Sapsucker

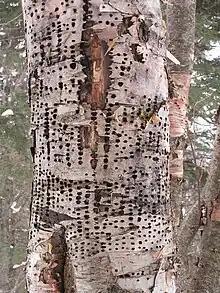
Holes left by a sapsucker

As their name implies, sapsuckers feed primarily on the sap of trees, moving among different tree and shrub species on a seasonal basis. Insects, especially those attracted to the sweet sap exuding from sap holes, are often captured and fed to the young during the breeding season. The most easily recognized sap holes are found in birch trees during the breeding season.